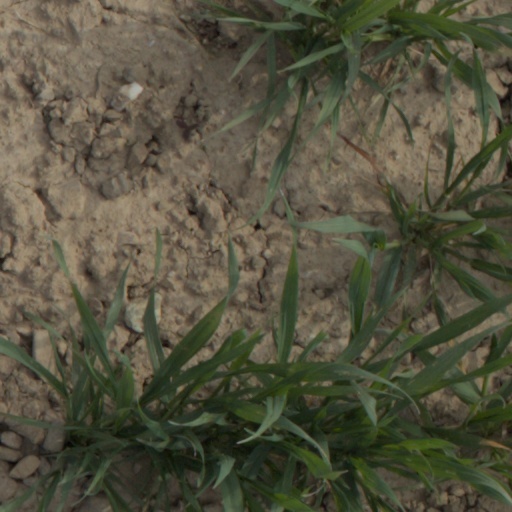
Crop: wheat